List of Korean Nobel laureates and nominees

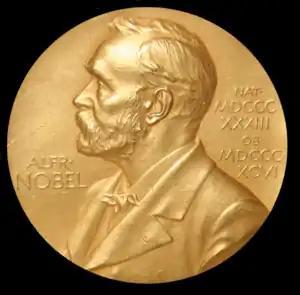
The Nobel Prize medal received by the laureates

, the Nobel Prize has been awarded to 975 people and 27 organizations since it was founded in 1901. , two Koreans have become a Nobel laureate: South Korean President Kim Dae-jung and writer Han Kang.